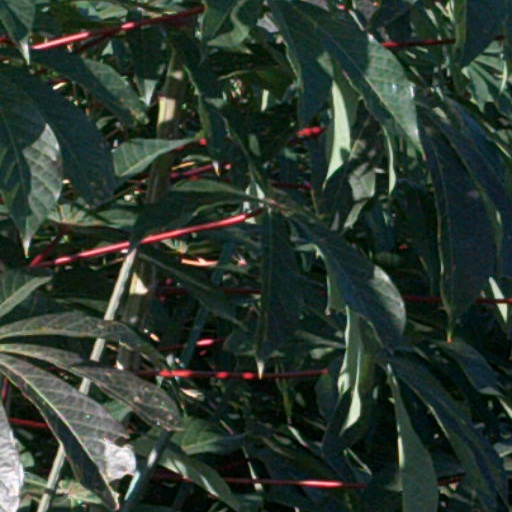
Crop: cassava